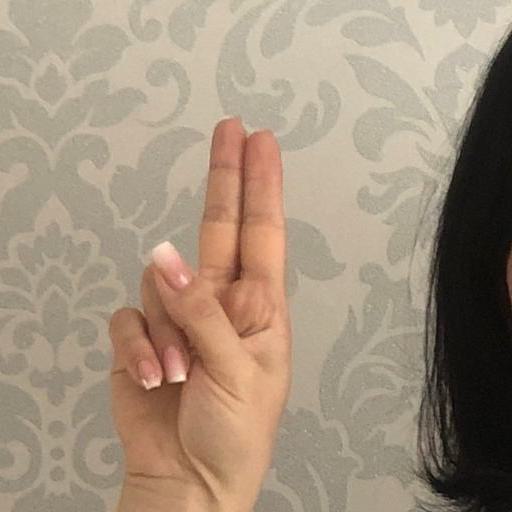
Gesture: two_up